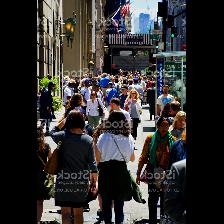
Label: Human